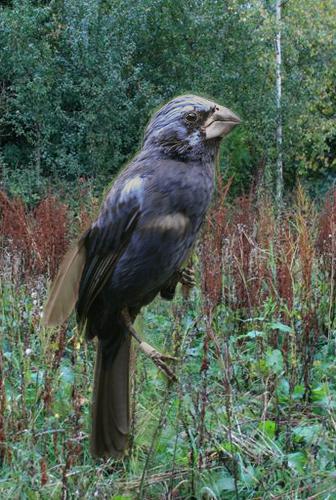
Bird species: Blue_Grosbeak
Bird type: landbird
Background: land